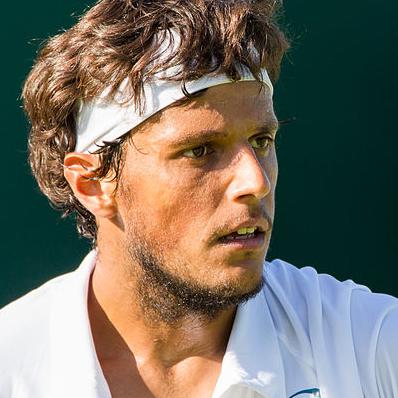
Age: 26